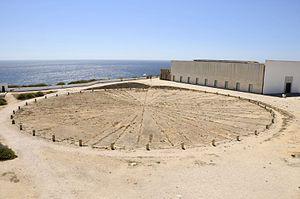
Sagres est une freguesia portugaise située dans la municipalité de Vila do Bispo de l'Algarve et du district de Faro, située à l'extrême sud-ouest du Portugal et de l'Europe.